List of populated places in Nevşehir Province

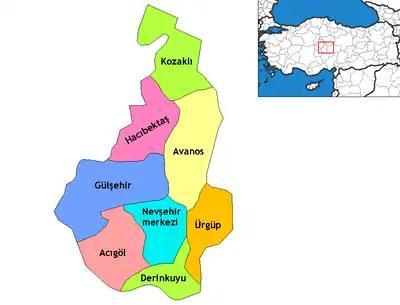
Nevşehir Province

Below is the list of populated places in Nevşehir Province, Turkey by the districts. In the following lists first place in each list is the administrative center of the district.